Battle of the Abas

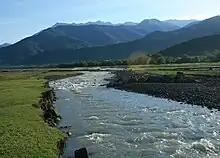
Part of the Alazani River today, showing riverside plains and heavily forested land surrounding it.

Pompey had placed his cavalry in a thin screen ahead of his hidden infantry, and when the Albanians charged out of the woods the Roman horsemen turned and pretended to flee, in order to draw the enemy in. The Albanians pursued, the Roman cavalry passed through the concealed lines of infantry, which then suddenly rose. The Albanians charged Pompey's infantry, the Romans purposively extended their line before them, bending it inwards like a bow. The enemy, drawn in ever further, soon found itself almost completely encircled. The retreating cavalry, having passed behind the infantry, then split into two and wheeled about, one going left the other right, and rode along the edges of the battlefield before turning in again and smashing into the enemy rear from behind. A large part of the Albanian force was thus assailed on all sides and caught by Pompey in a perfect encirclement almost as complete, and achieved in a similar way, as that effected by Hannibal at the Battle of Cannae. The manoeuvre complete, it simply remained, as Dio says, to "cut down those caught inside the circle", and this the Romans proceeded to do.